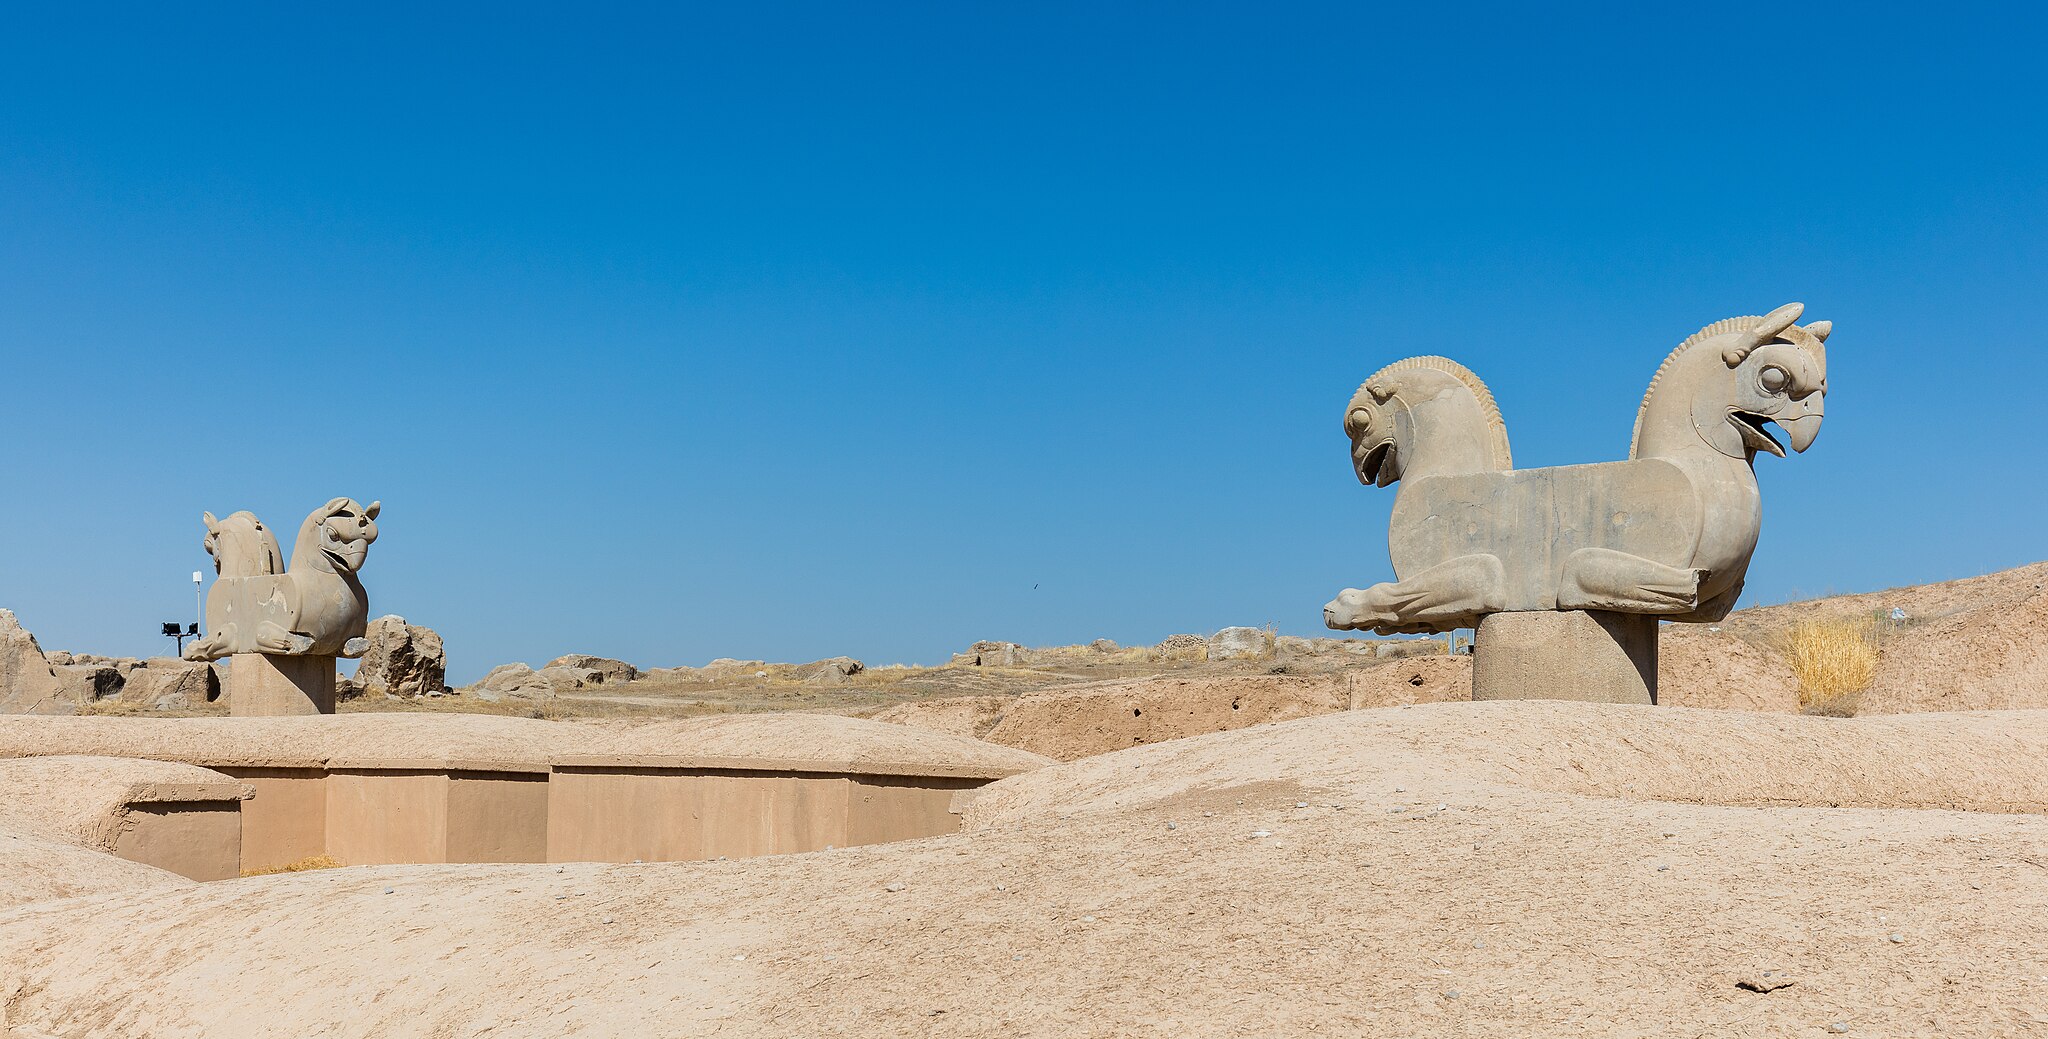
Title: Persépolis, Irán, 2016-09-24, DD 04
Description: Persepolis, Iran
Date: 2016-09-24 10:25:02
Categories: Taken with Canon EOS 5DS R, Processional Way of Persepolis, September 2016 in Iran, Images by User:Poco a poco, Images from Wiki Loves Monuments 2016, Cultural heritage monuments in Iran with known IDs, Griffin capitals in Persepolis, Images of Iran by User:Poco a poco, Images from Wiki Loves Monuments by User:Poco a poco, Images from Wiki Loves Monuments 2016 in Iran, Iran photographs taken on 2016-09-24, Images from Wiki Loves Monuments in Marvdasht, 2016 in Persepolis, Images by User:Poco a poco taken in 2016